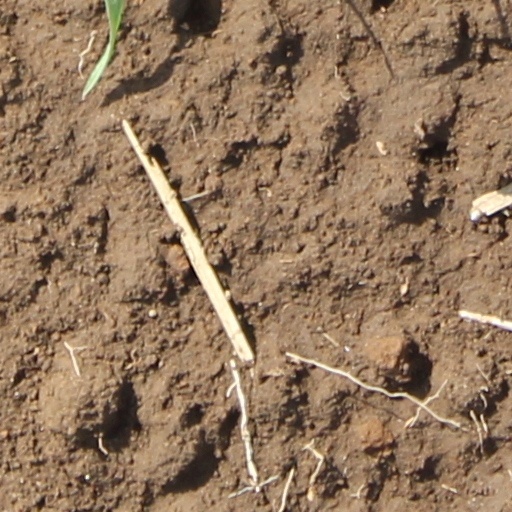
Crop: wheat